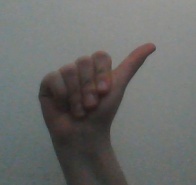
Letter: dhad